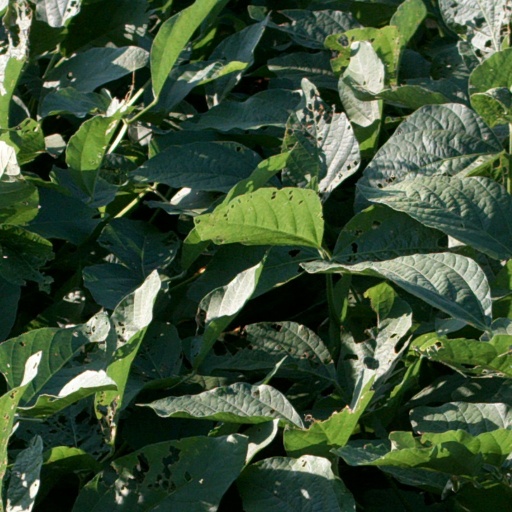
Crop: soybean